Canada–India relations

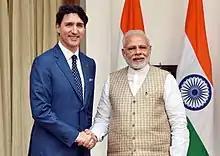
Canadian Prime Minister Justin Trudeau with Indian Prime Minister Narendra Modi during Trudeau's official visit to India in 2018.

On 23 June 1985, Air India Flight 182 from Montreal to Mumbai, disintegrated over the Atlantic Ocean as a result of an explosion from a bomb planted by Canada based Sikh terrorists and resulted in the deaths of 329 people. The Canadian government had been warned by the Indian R&AW about the possibility of terrorist attacks, and the Canadian Security Intelligence Service(CSIS) was accused of not acting on it. In his verdict, Justice Ian Josephson cited "unacceptable negligence" by CSIS when evidence on the suspects and other informants were destroyed. The Canadian Prime Minister Pierre Trudeau turned down Indian requests for extradition of the Canadian nationals suspected to be involved in the bombing.